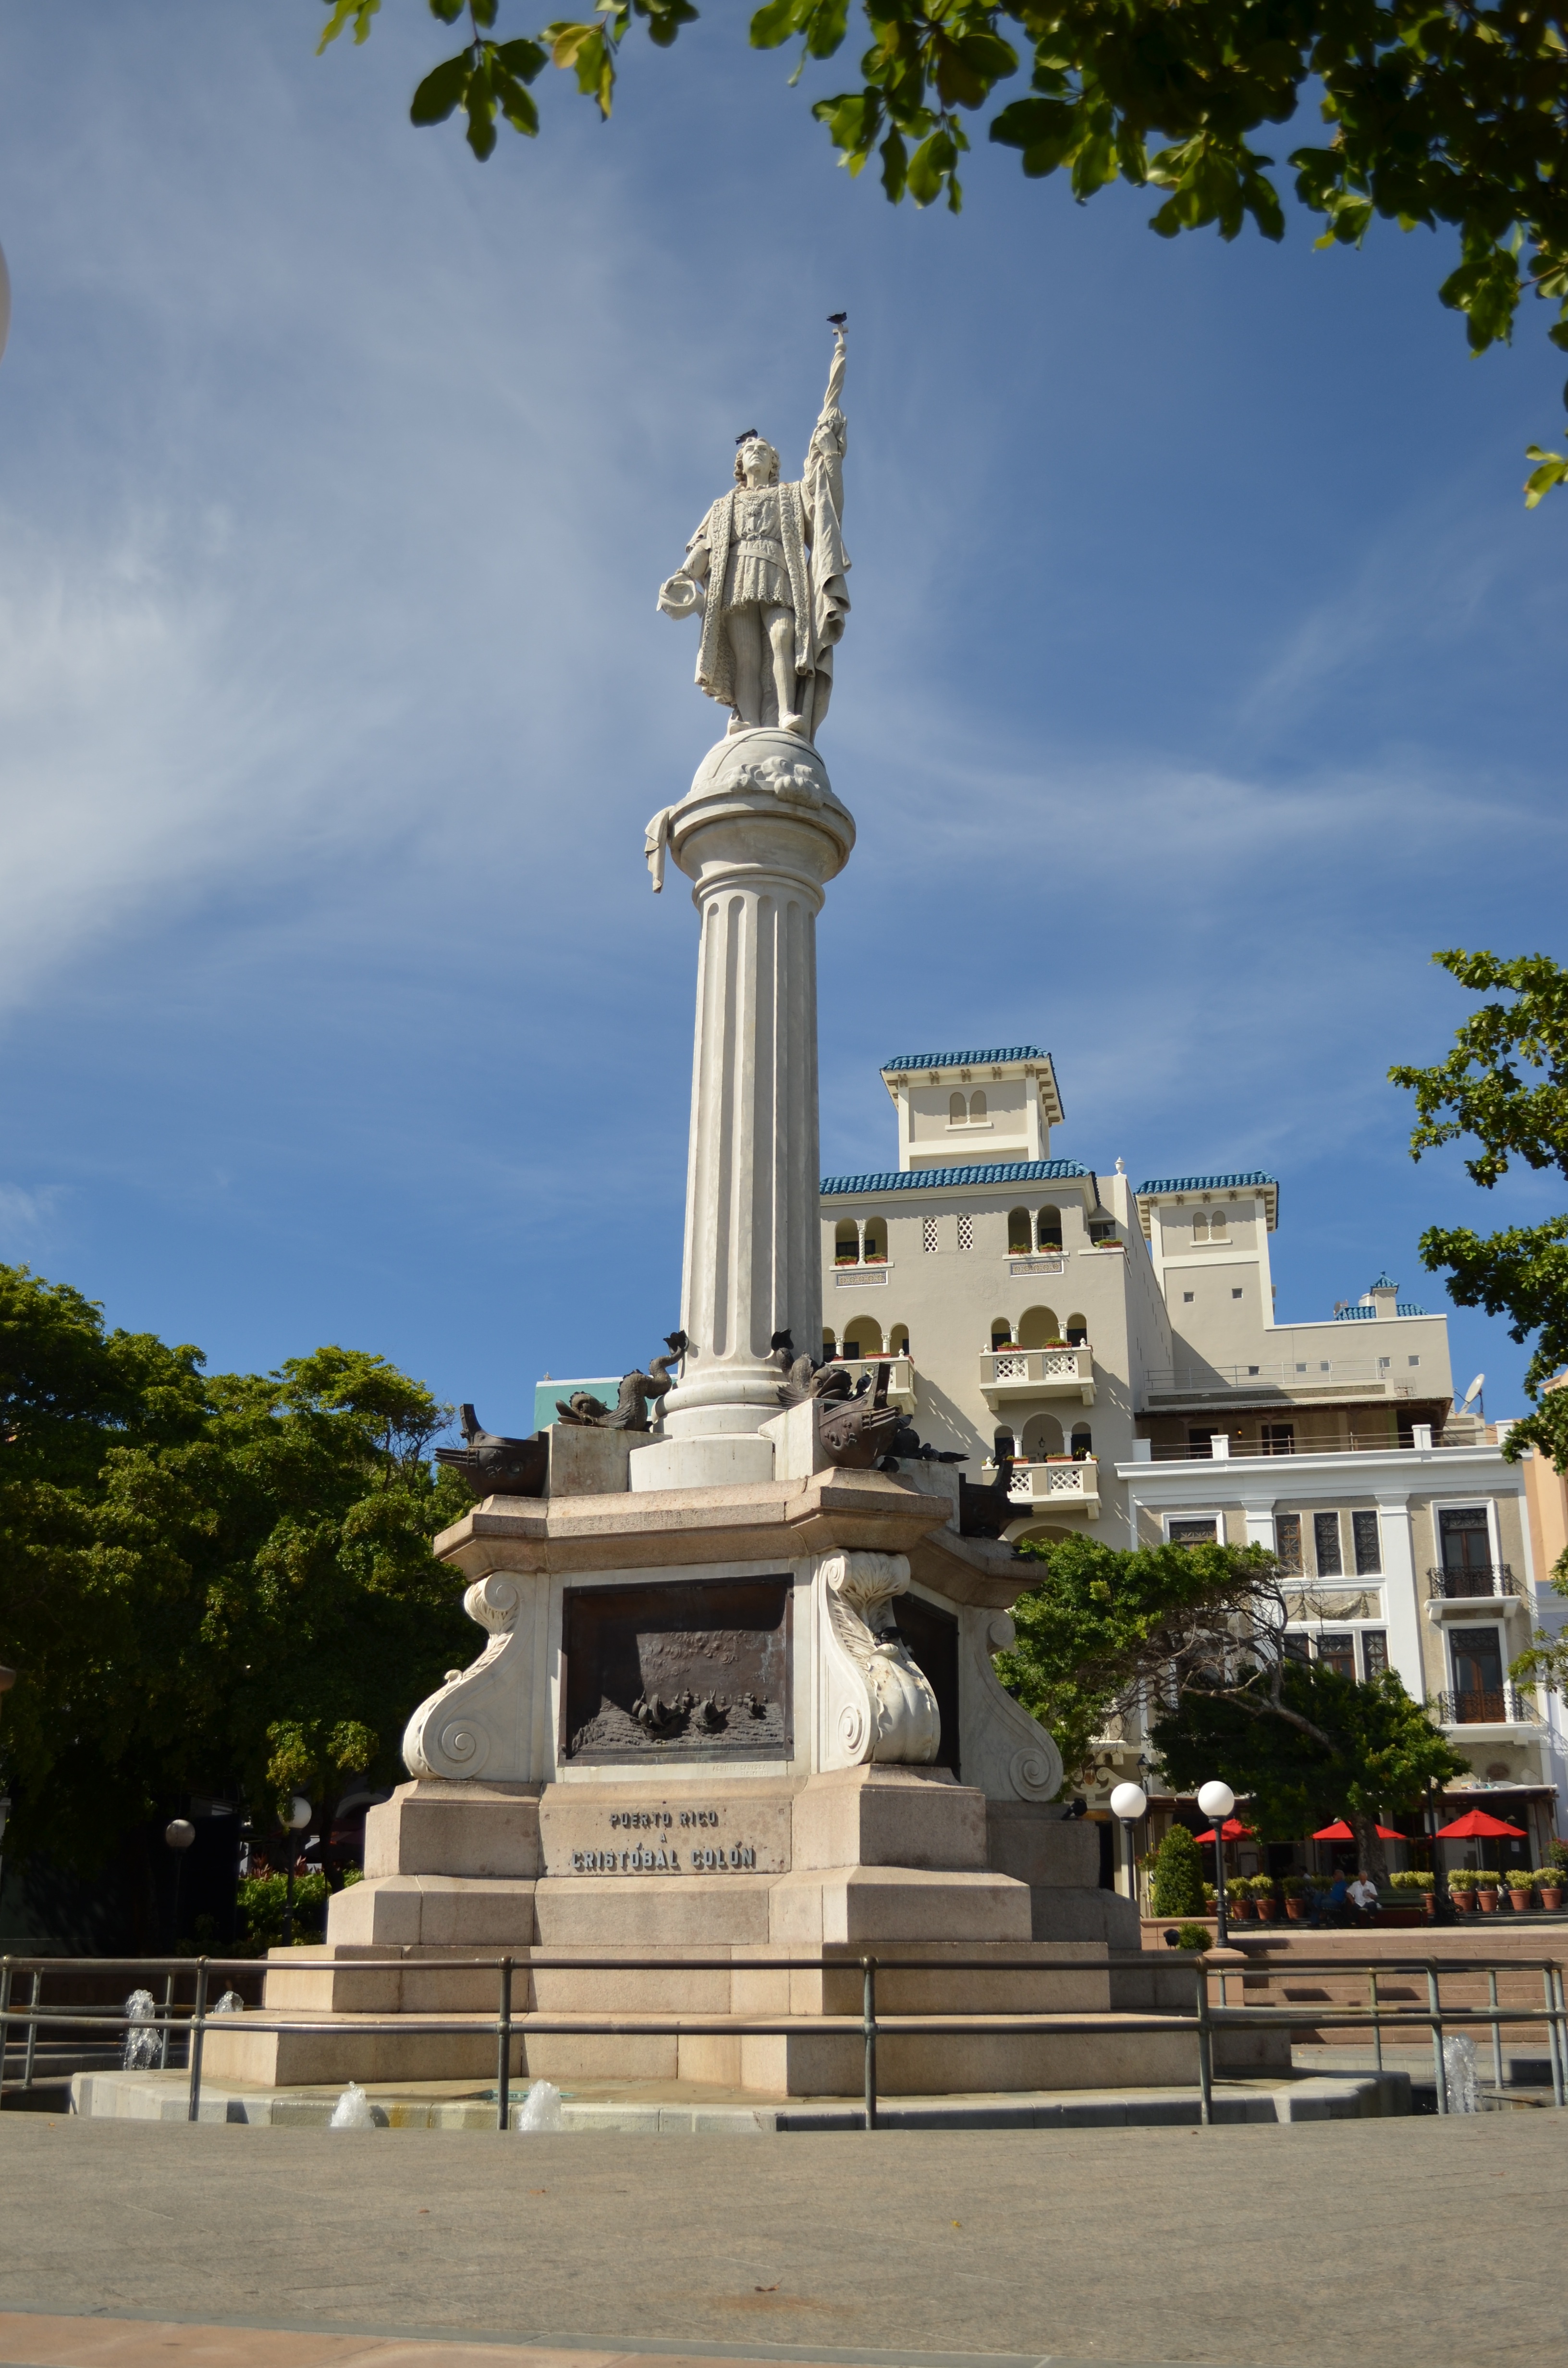
architecture, monument, downtown, statue, tower, plaza, landmark, sculpture, memorial, town square, puerto rico, san juan, colon statue